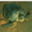
Label: turtle